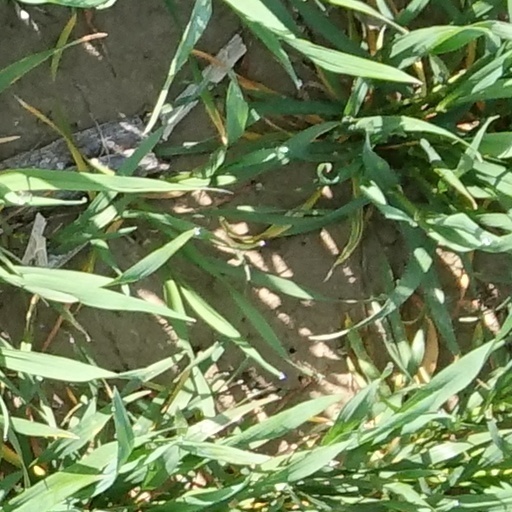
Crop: wheat